Altoona and Beech Creek Railroad

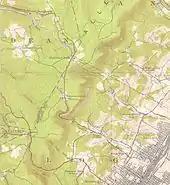
Topographic map showing the railroad's route in 1920.

Patterson and Langdon both claimed to control a majority of the company's stock, and in February 1893, rival boards of directors were elected by stockholders loyal to those two figures. The issue of 600 shares to Patterson, authorized in 1891, turned the issue, and its validity was ultimately upheld by the Supreme Court of Pennsylvania and Patterson's board of directors ordered seated. Langdon promptly petitioned for a receivership, and was appointed joint receiver with Patterson. Patterson, however, took most of the responsibility for operations. He was responsible for having wyes installed at Wopsononock and Juniata in late 1894 so that the railroad's engines did not have to back down the mountain. The co-receivership was lifted on July 6, 1896, and Patterson took full control of the railroad again. However, the railroad failed to cover its operating expenses shortly thereafter, and Patterson was re-appointed receiver on September 28, 1896. On February 29, 1897, it was sold under foreclosure to William L. Shellenberger, on behalf of the bondholders—the group which had allied with Langdon. On March 17, 1897, it was reorganized as the Altoona and Beech Creek Railroad.